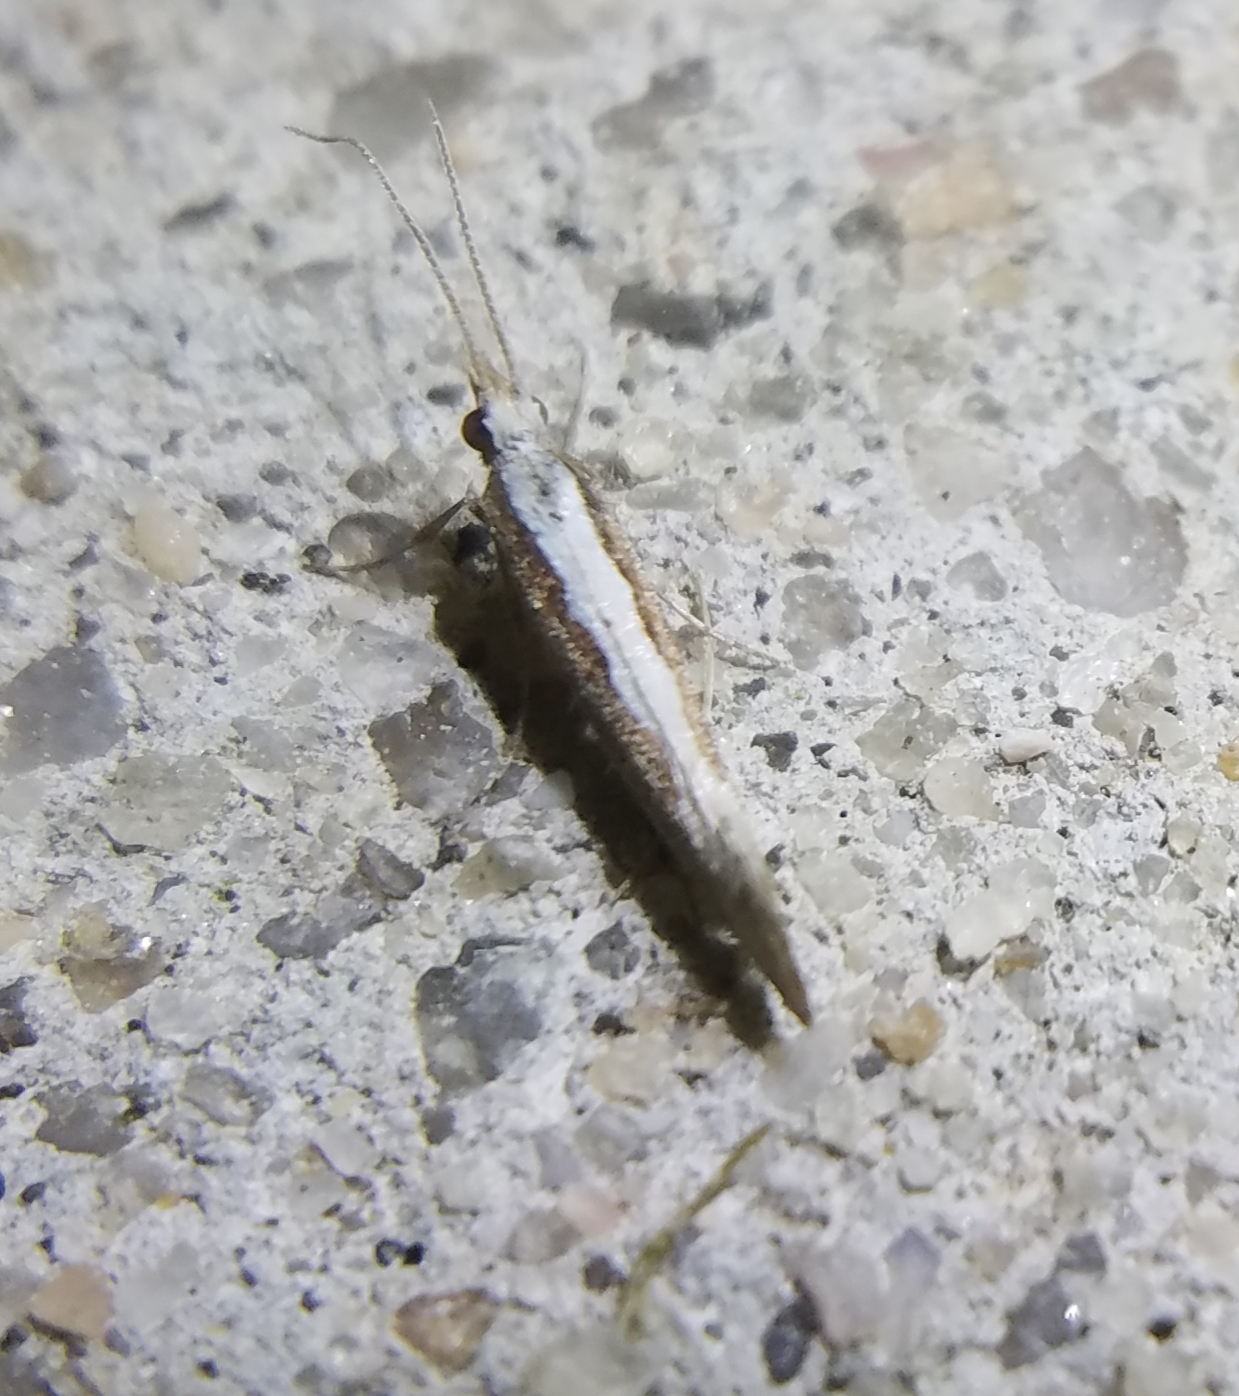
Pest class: diamondback_moth